Villefranche-sur-Mer

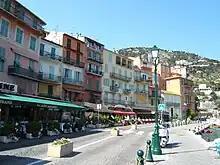
The pier named after Amédée Courbet in Villefranche-sur-Mer

Villefranche-sur-Mer is immediately to the east of the city of Nice, along Mont Boron, Mont Alban and Mont Vinaigrier, and southwest of Monaco. The bay ("rade") of Villefranche is one of the deepest natural harbours of any port in the Mediterranean Sea and provides safe anchorage for large ships from easterly winds. Reaching depths of between the Cape of Nice and Cap Ferrat, it extends to the south to form a abyss known as the undersea Canyon of Villefranche about off the coastline. The Bay is the place where the United States Sixth Fleet moors when cruising the Mediterranean coast.